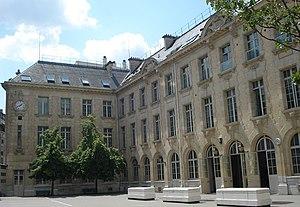
La cour intérieure du Lycée Lavoisier
Le collège-lycée Lavoisier est un établissement scolaire public de Paris situé dans le quartier Latin.